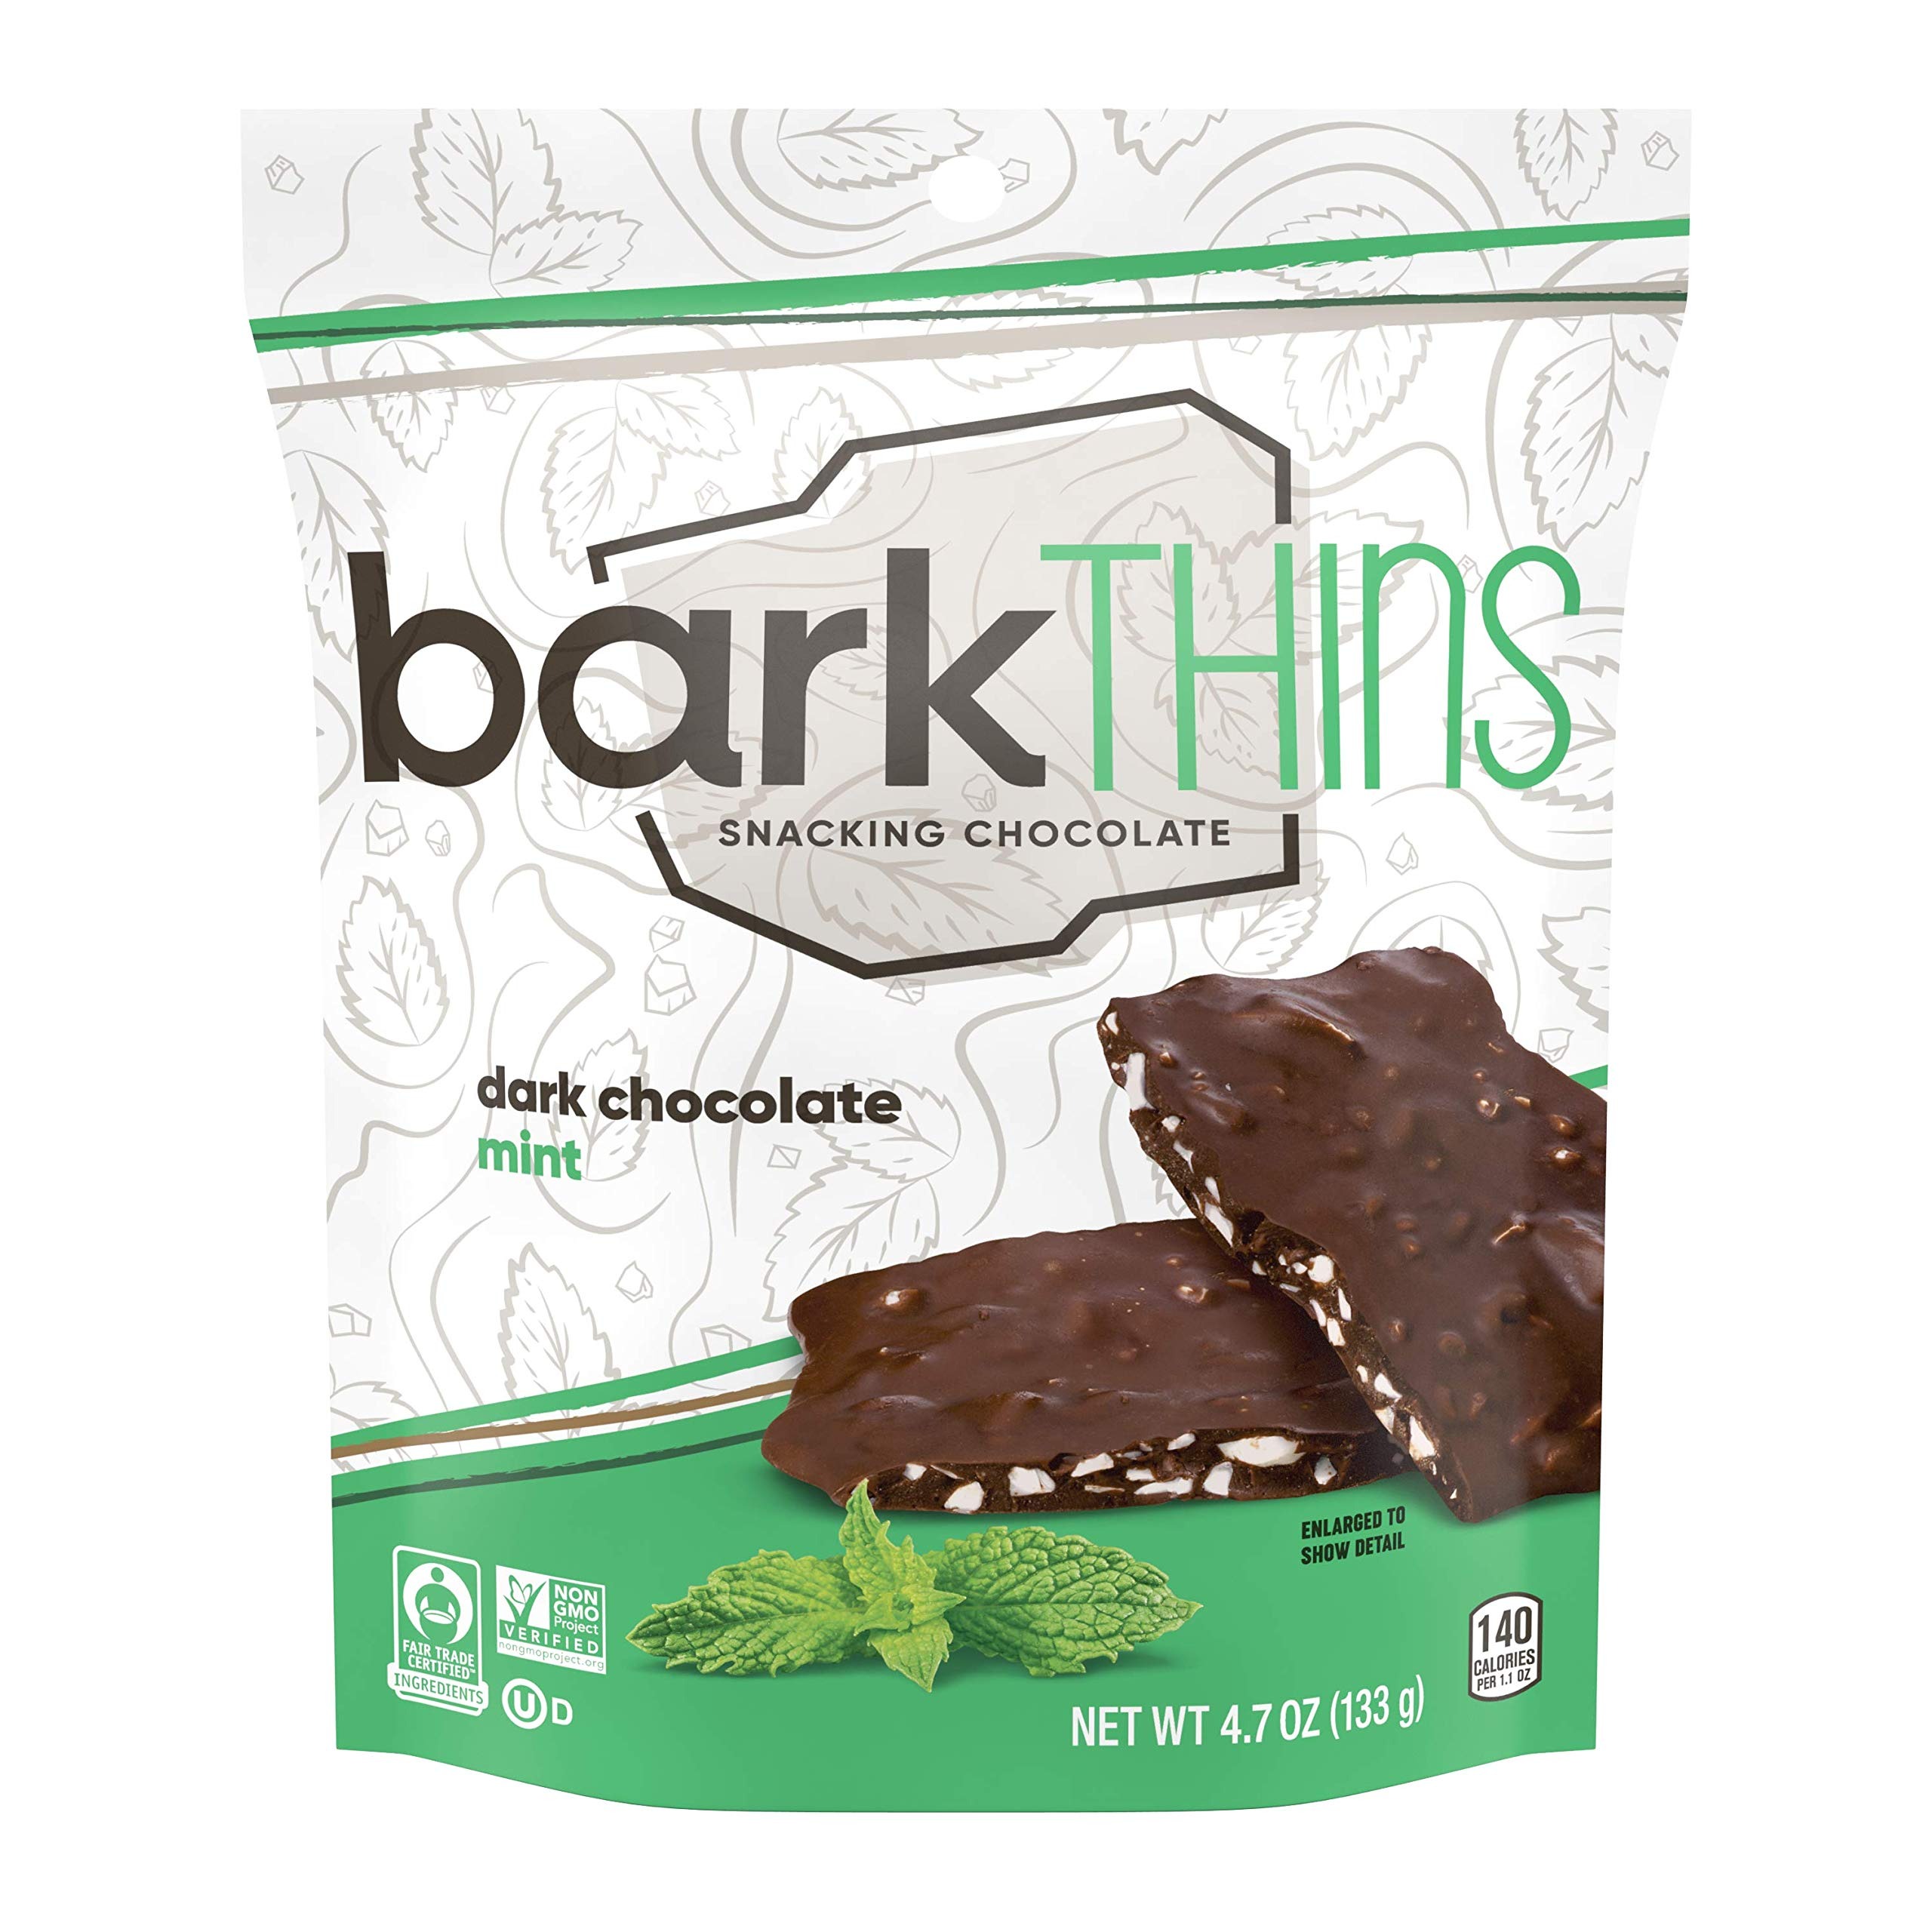
Item Name: barkTHINS Snacking Dark Chocolate, Mint, 4.7 Ounce (Pack of 12)
Bullet Point 1: Made only with Fair Trade Certified and Non GMO Project Verified ingredients
Bullet Point 2: Snackable slivers of smooth dark chocolate combined with crystal flakes of premium sea salt for a delicately balanced flavor combination in every bite
Bullet Point 3: Each piece is packed full with inclusions for a textured crunch every time
Bullet Point 4: Comes in (12) 4.7 ounces re sealable bags perfect for an "on the go" or "return for more later" snacking experience
Bullet Point 5: Comes in 7 different delicious flavor/inclusion combinations so you can snack mindfully whenever & whyever you want
Value: 56.4
Unit: Ounce

Price: 45.19